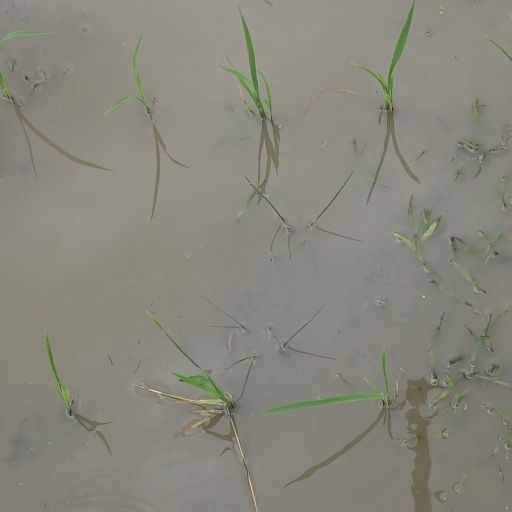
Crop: rice